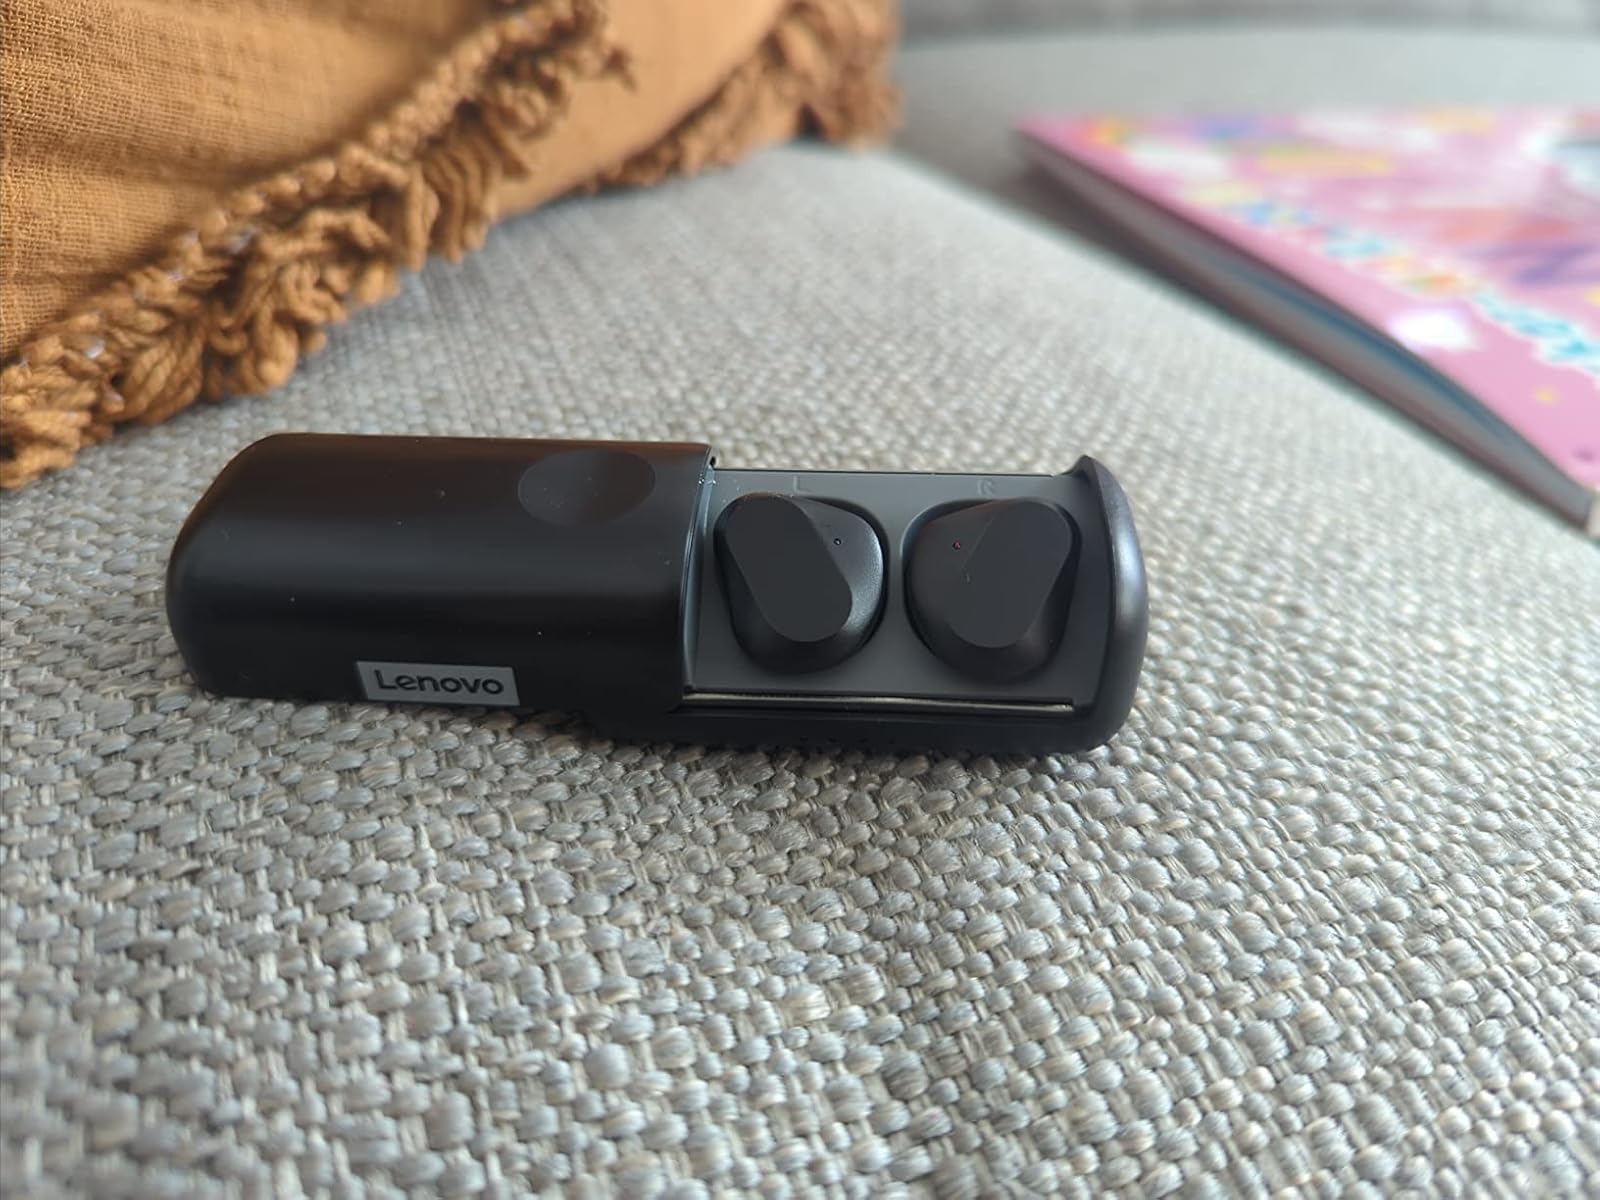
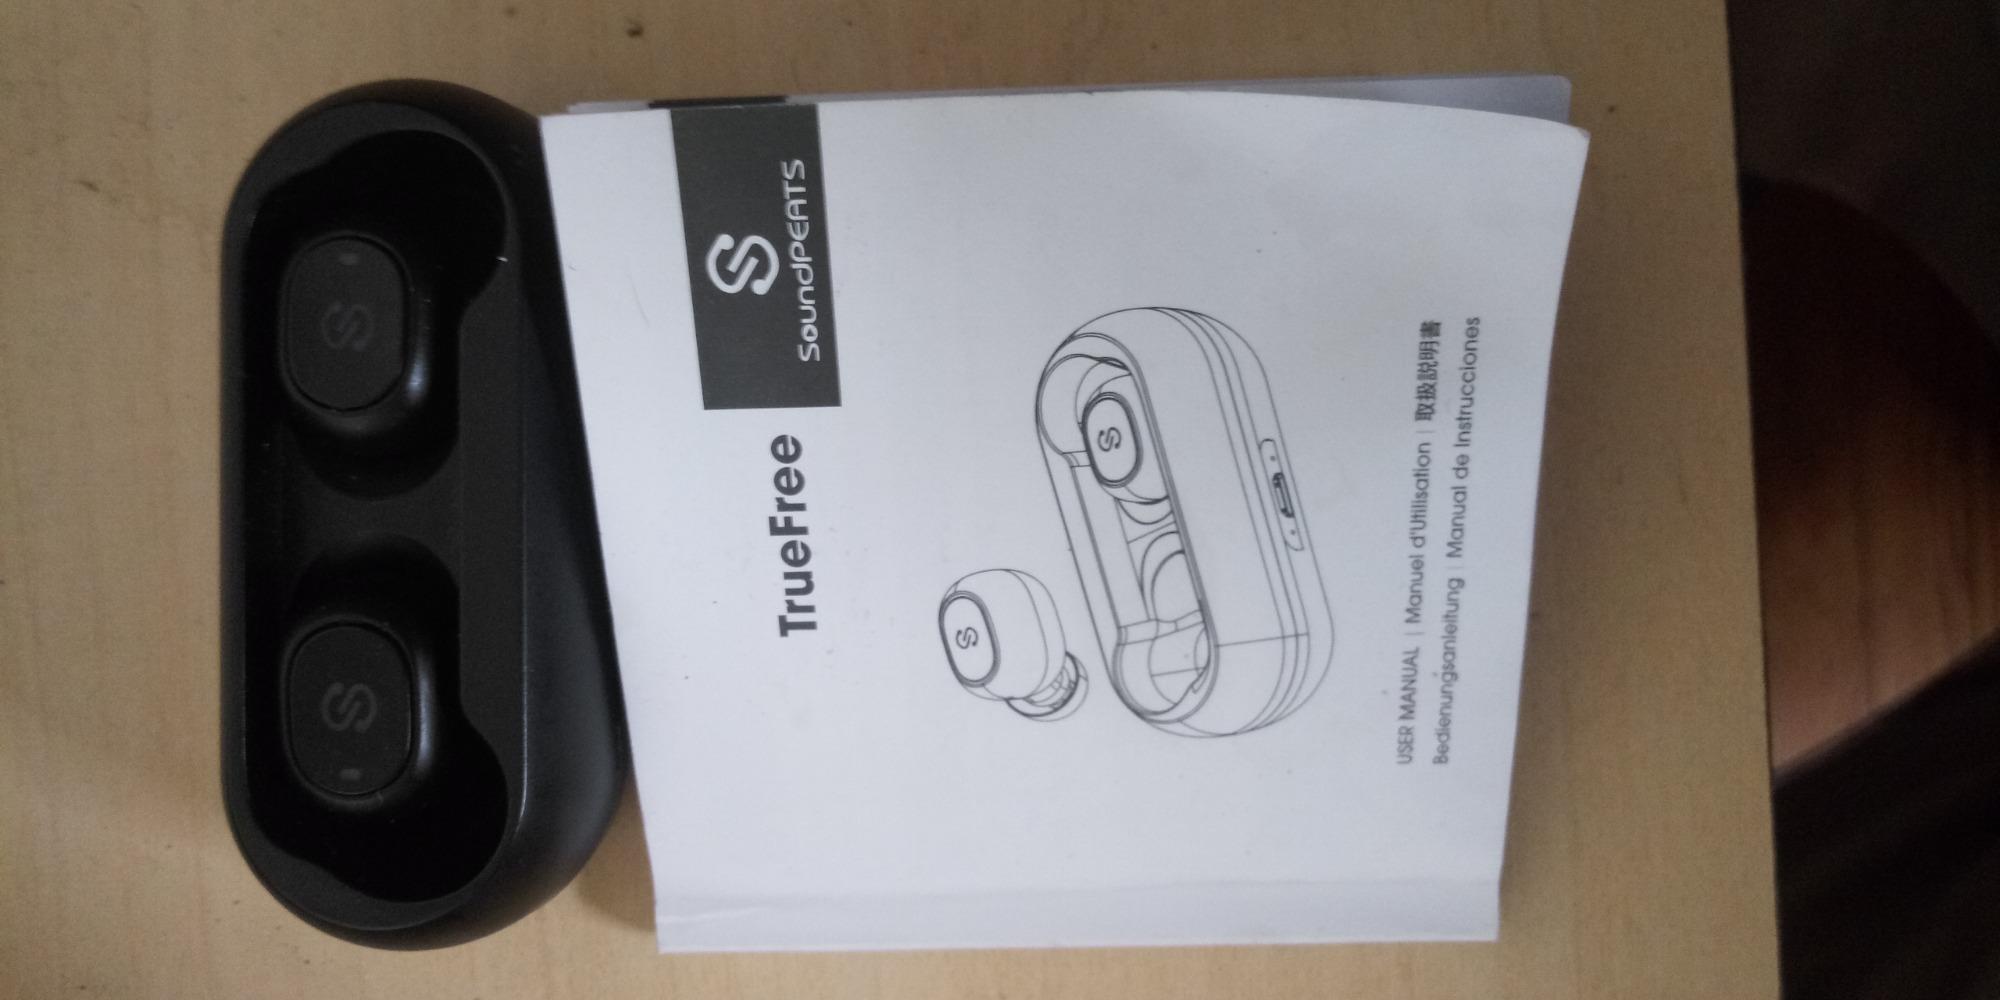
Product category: earbuds
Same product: no